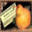
Label: pear